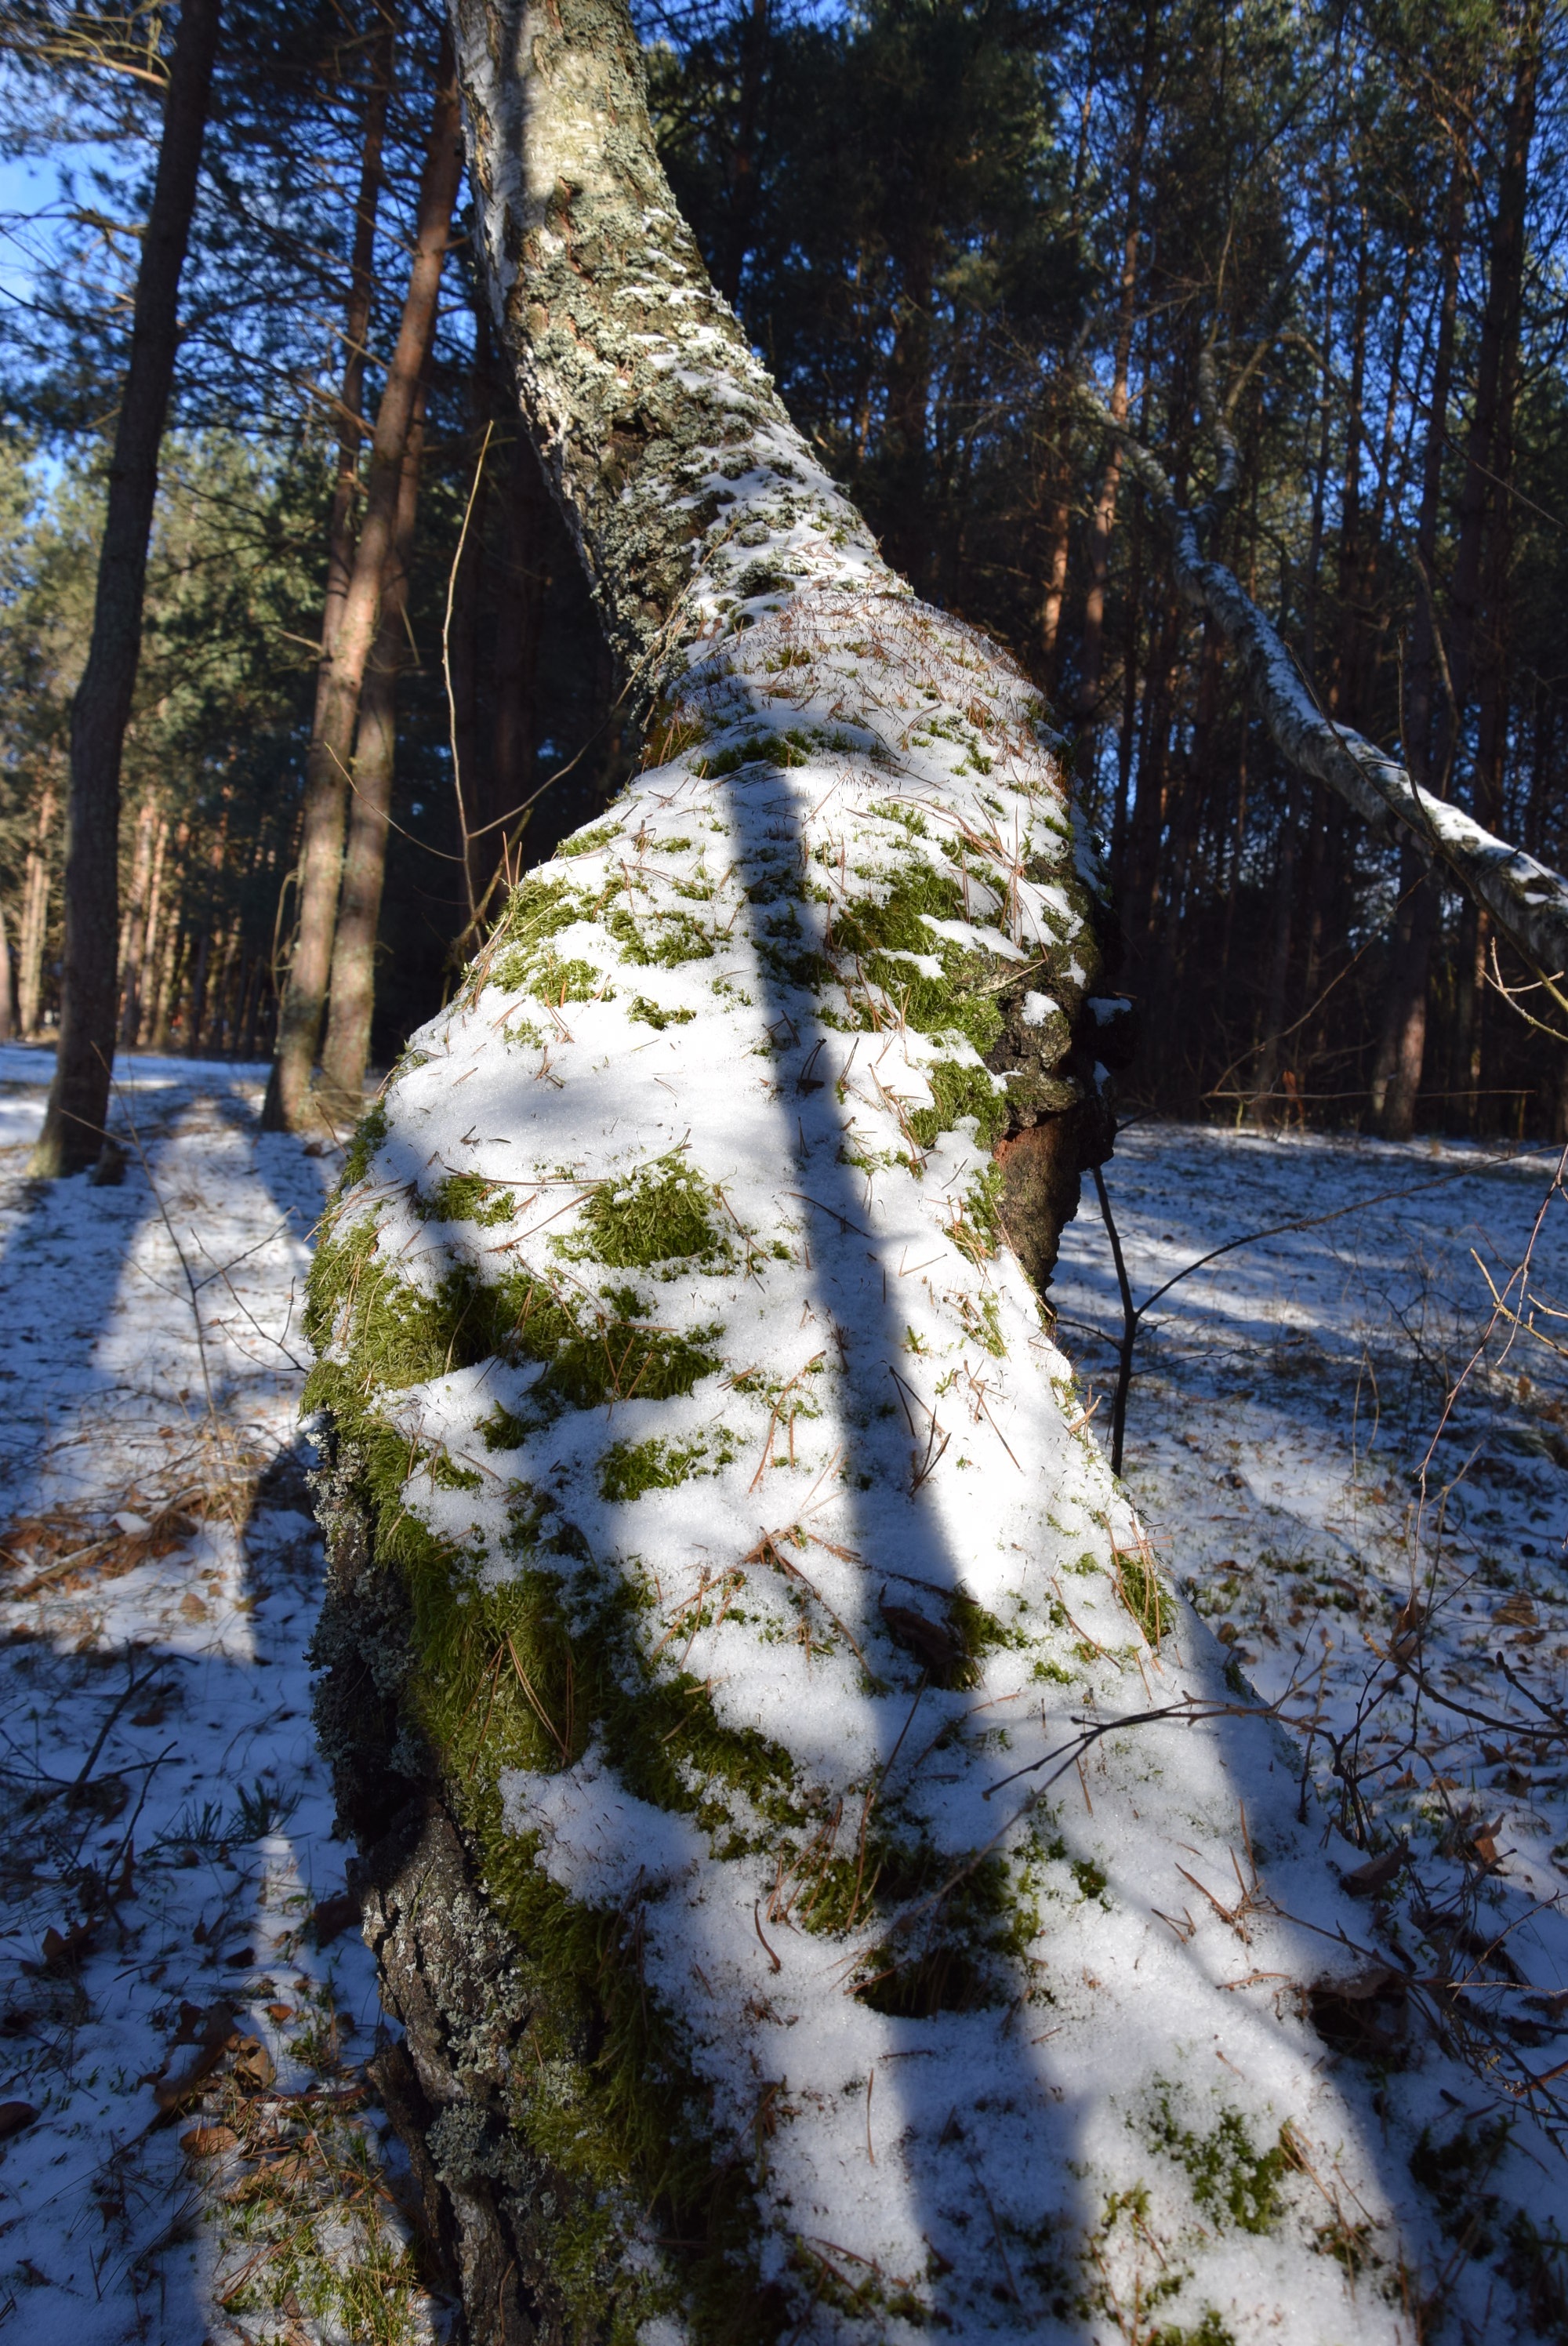
landscape, tree, water, nature, forest, rock, wilderness, branch, snow, winter, plant, trail, sunlight, leaf, river, moss, stream, ice, reflection, autumn, weather, season, woodland, tree bough, woody plant